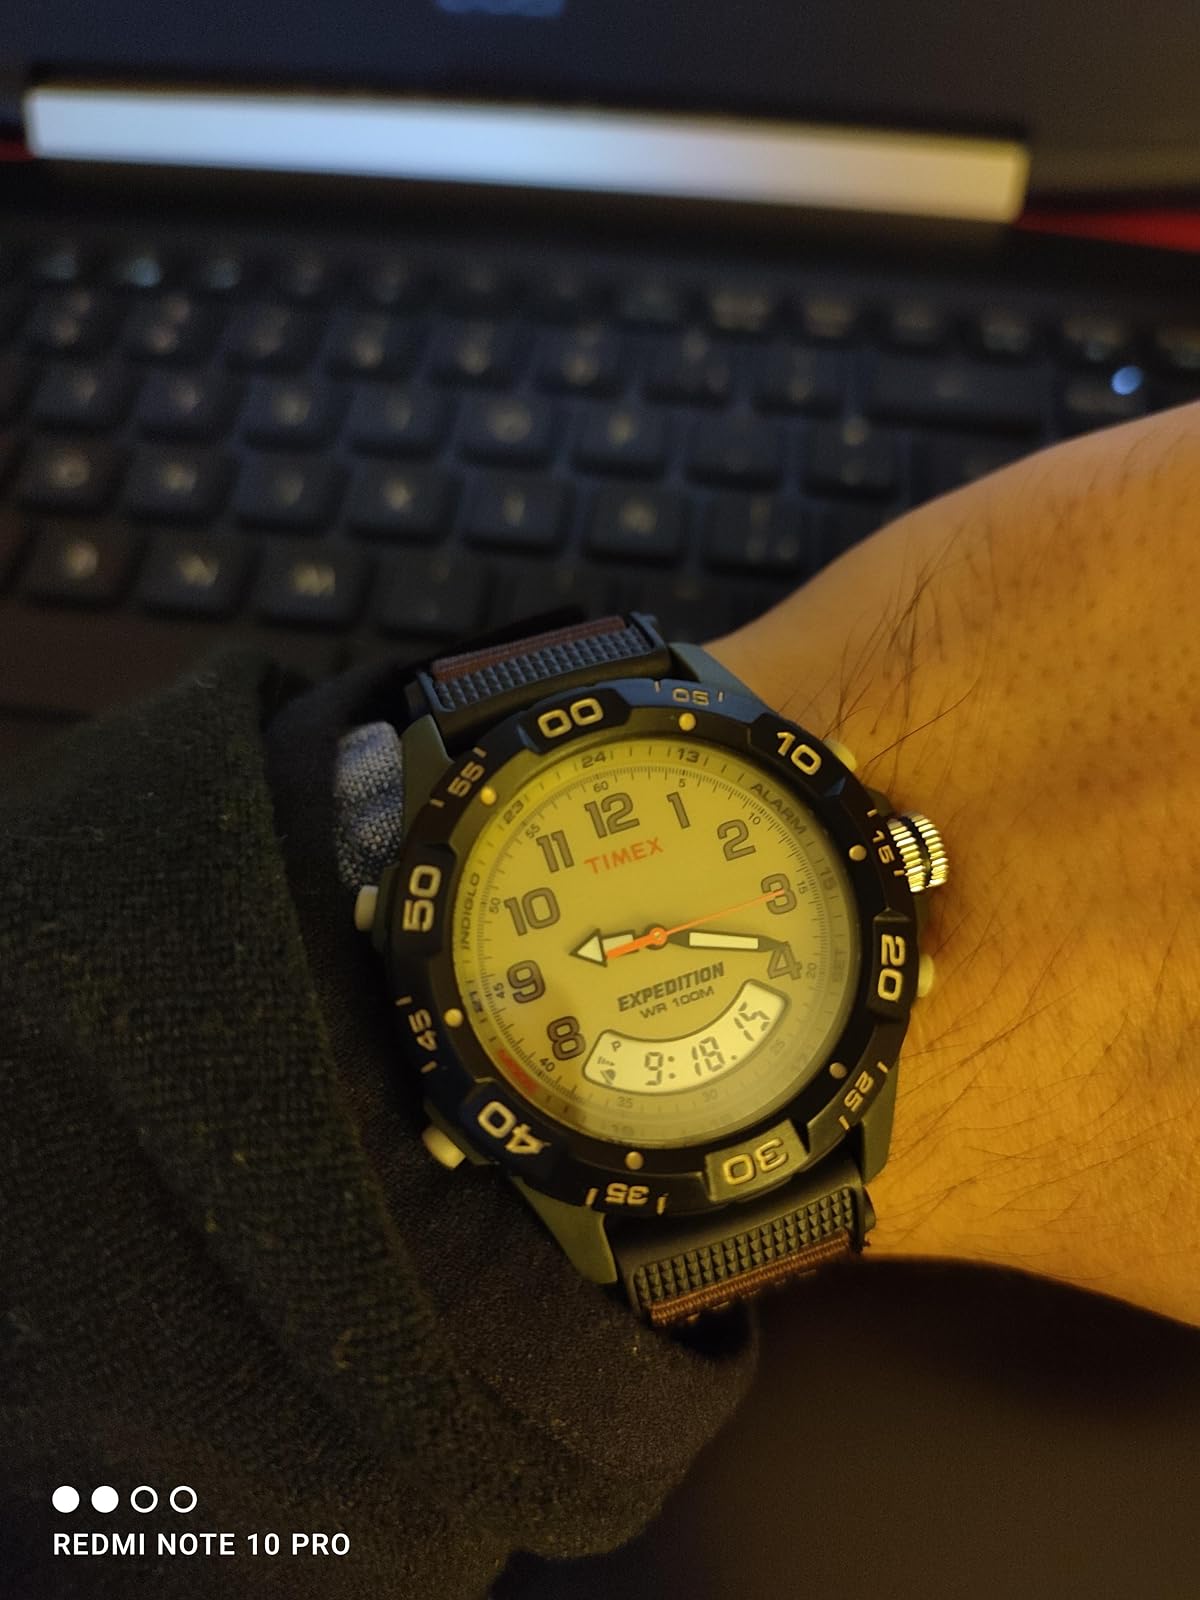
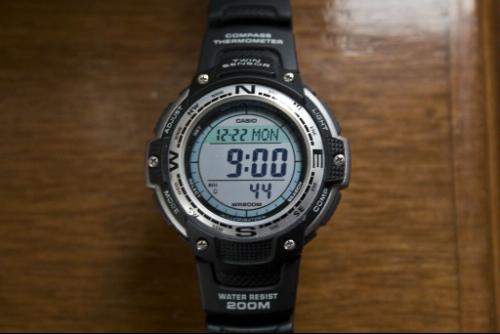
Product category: accessories_watch
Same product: no